Battle of Cedar Creek

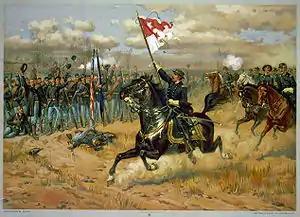
painting showing Union general with odd hat riding with flag while men cheer

Custer and Merritt's Union cavalry divisions were north of the infantry when the Confederate attack began. Although Rosser had skirmished with Custer's men, he appeared tentative and did not press an attack. While waiting for orders, both Merritt and Custer sent their escort companies to the Valley Pike to attempt to stop Union infantry men from fleeing toward Winchester. Between 9:00am and 10:00am, Wright ordered Torbert to move the cavalry from the Union right to the Union left. Leaving three companies from Custer's Division to face Rosser, Custer and Merritt moved to the west side of the Valley Turnpike, about threequarters of a mile (1.21km) northeast of Middletown. Although they faced strong artillery fire, they prevented Early from getting to the rear of the Union army.